Wauwatosa, Wisconsin

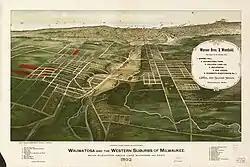
Wauwatosa in 1892

In 1849 the Watertown Plank Road was constructed through Wauwatosa, mainly following the old Madison territorial road. In 1851 Wisconsin's first railroad (later The Milwaukee Road) established Wauwatosa as its western terminus. The Village of Wauwatosa was incorporated from the central part of the Town of Wauwatosa in 1892, and was rechartered as the City of Wauwatosa on May 27, 1897.